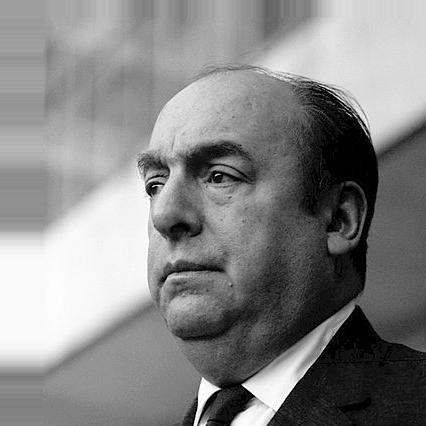
Age: 58